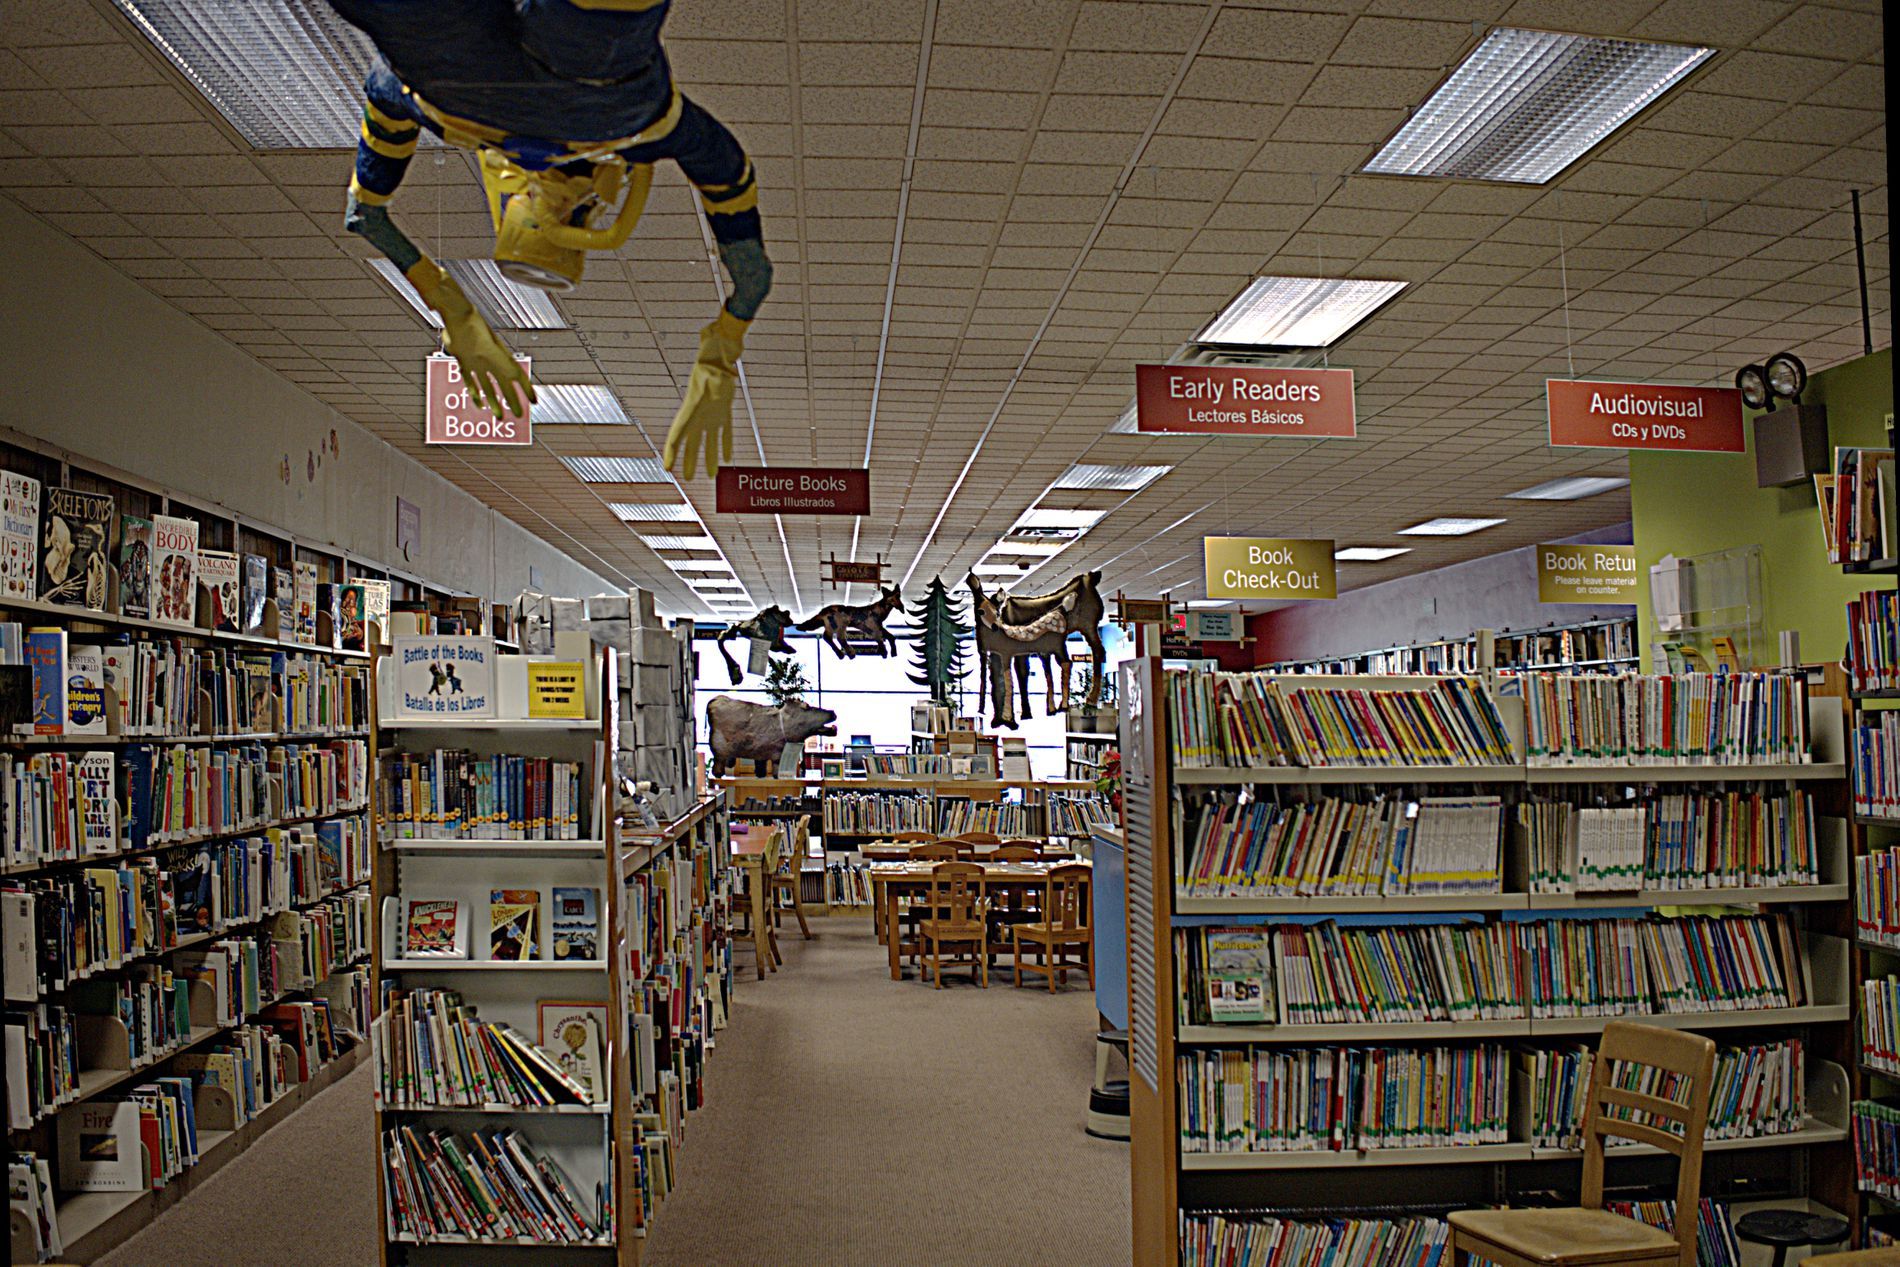
A Public Library
A photograph of a public library with various bookcases and different departments. Each department has its own sign. There are different ceiling decorations hanged.
A photograph taken at an eye level of a a public library with various bookcases and different departments. Each department has its own sign. There are different ceiling decorations hanged. The library is a bit messy and the bookcases are stuffed with books and arranged neatly.
Labels: Book, Publication, Indoors, Library, Chair, Furniture, Person, Architecture, Building, Shop, Animal, Cattle, Cow, Livestock, Mammal, Bookstore, Horse, Shelf, Bookcase, Sign, Ceiling Decoration
Camera: Olympus E-PL5
Aperture: F1.8
Exposure: 1/60 sec
ISO: 320
Focal length: 17.0 mm